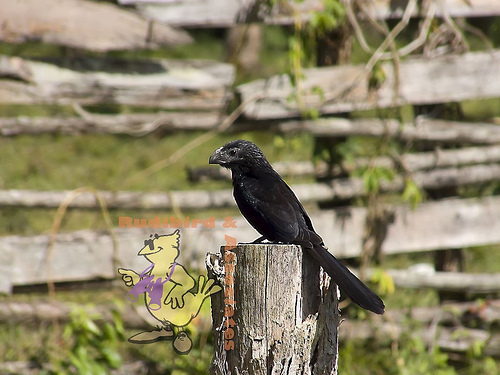
an all black bird with a thick, rounded black bill.
this bird has a wide, curved, black bill, a black crown and wings, and black tarsuses and feet.
the bird is made up of thick black feathers and a has a short black beak.
this bird has a black belly, the bill is short and curved, with a black tail and black wings.
this bird is completely black with a short blunt bill.
a black feathered bird with long tailfeathers
this bird is black in color, with a curved black beak.
this bird has a short beak and a long tail.
this black bird has a very short bill and a long tail.
this bird has wings that are black and has a thick bill
Species: Groove Billed Ani